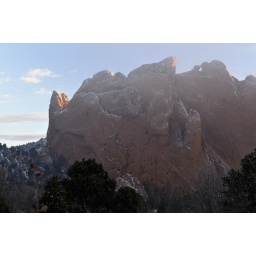
A brief break in the Saturday morning fog bank.... A bit of sun and blue sky and fresh snow... Enjoy!